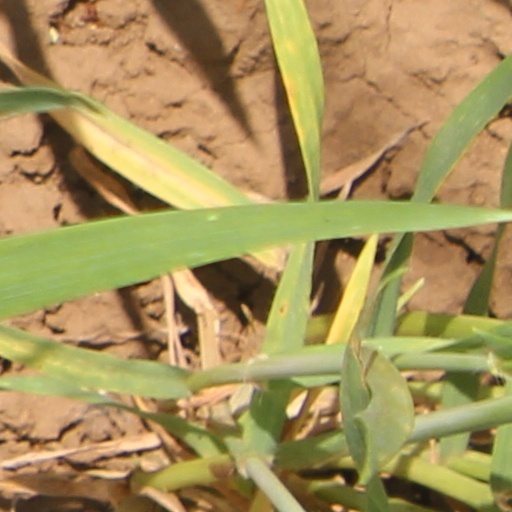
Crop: wheat